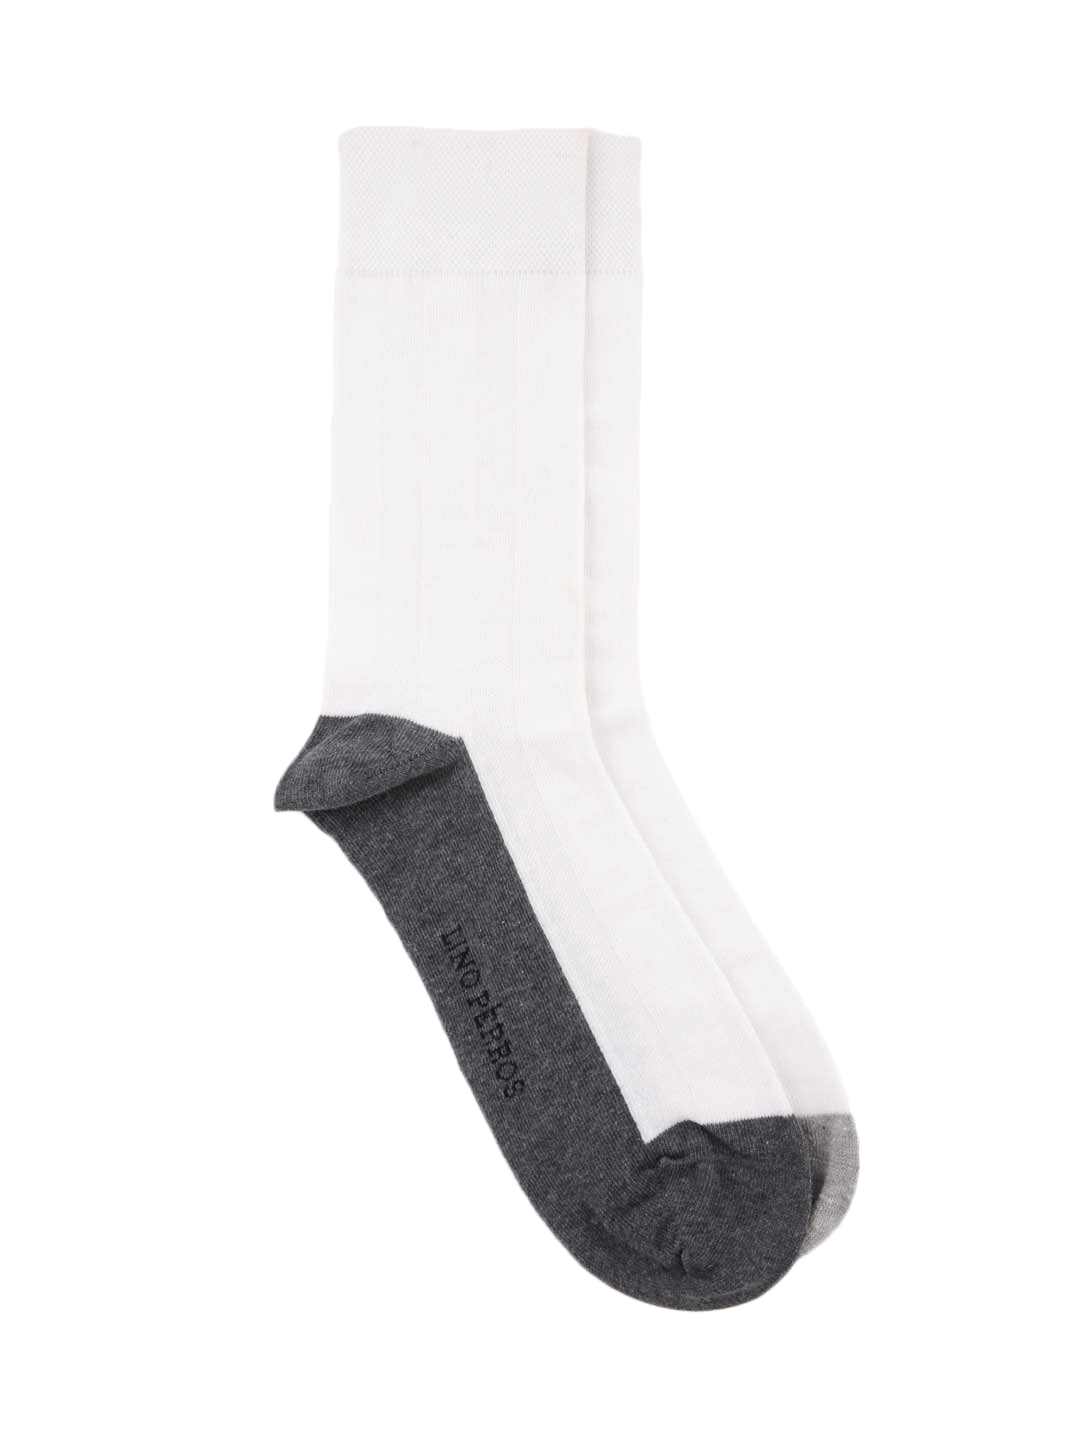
Lino Perros Men Pack of 2 Socks
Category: Accessories / Socks / Socks
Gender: Men
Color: White
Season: Summer 2012
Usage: Casual